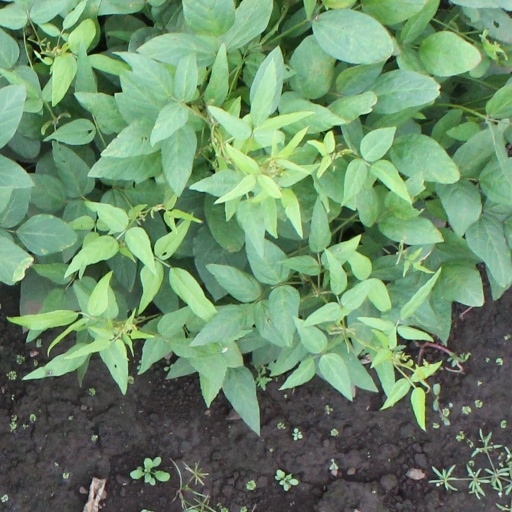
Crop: soybean